Wilfrid Beaudry

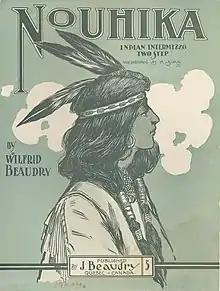
Wilfred Beaudry - Nouhika - sheetmusic cover (1904)

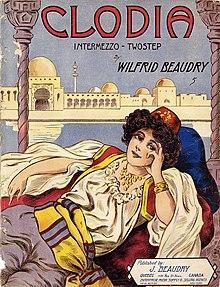
Wilfred Beaudry - Clodia - sheetmusic cover (1908)

Wilfrid Edouard Beaudry (1891-19??) was a French-Canadian composer of two-steps and waltzes from the ragtime era.